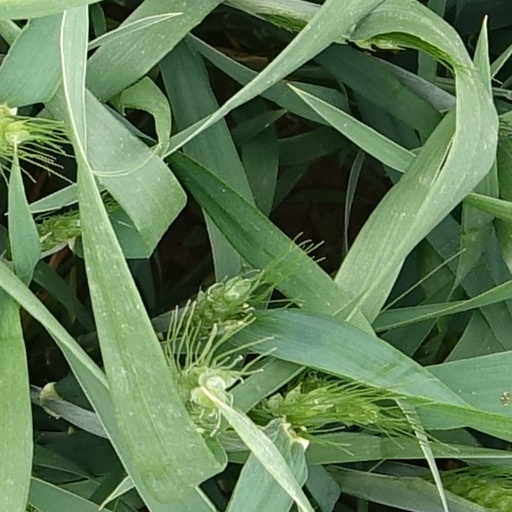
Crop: wheat